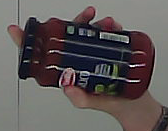
Product: barilla_pomodoro